Vahdat Hall

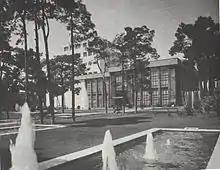
View of the Hall, 1970.

Around the 1950s and 1970s, the Iranian national stage had become the most famous performing scene for known international artists and troupes in West Asia, with the Vahdat Hall constructed in the capital of the country to function as the national stage for opera and ballet performances.